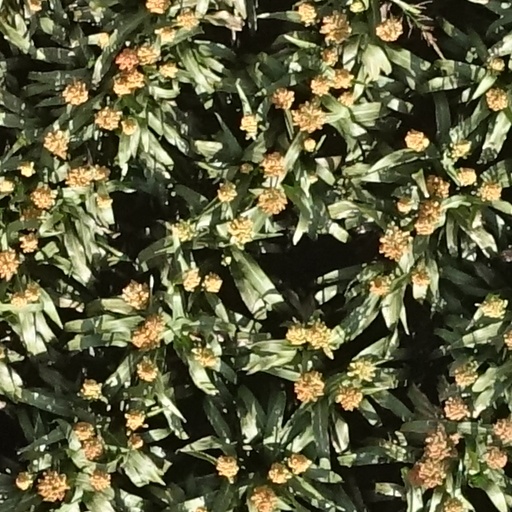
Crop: sorghum